Alena Adanichkina

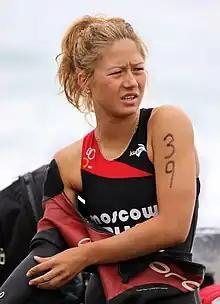
Alena Adanichkina preparing for the Elite European Cup triathlon in Antalya, 2011.

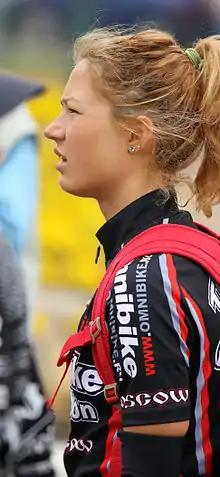
Alena Adanichkina ckecking in at the Elite European Cup triathlon in Antalya, 2011.

Alena Vladislavovna Adanichkina (also transcribed as "Alyona," Russian Алёна Владиславовна Аданичкина; born 3 July 1992 in Moscow) is a professional Russian triathlete and a permanent member of the Russian National Team.